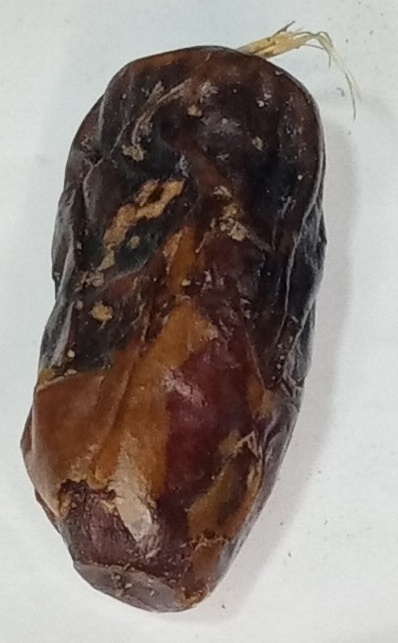
Variety: gajar
Size: medium
Grade: grade-2